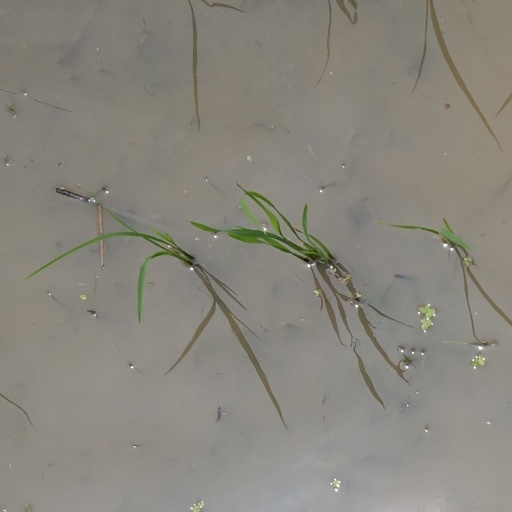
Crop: rice